Corymbium

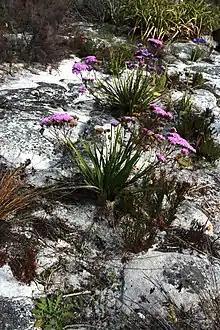
Plampers avoids cover, here "C. glabrum" at Silvermine, Cape Peninsula

The nine species of plampers are all endemic to the Western Cape and Eastern Cape provinces of South Africa, in particular the Cape Fold Belt and the foreland along the southern coast. They reach the Cedarberg in the north, the Cape Peninsula in the west, and as far as Grahamstown in the east, but do not occur in the Knysna forest. It usually grows on nutrient poor, shallow, quartzite sandy soils in the mountains and on heavy soils from slates, phyllites and granite of the Bokkeveld and Malmesbury Groups. One species grows on shallow calcareous soil on the limestone hills near Bredasdorp and around De Hoop. On the Cape Peninsula, "Corymbium" species avoid the deep calcareous soils. The species occur from sea level to about .